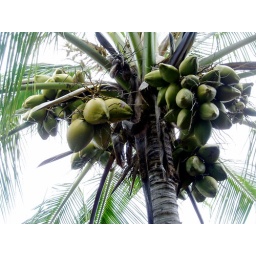
our tree in our back yard. i planned on making a coconut cake withthem, but it never happened. oh well.